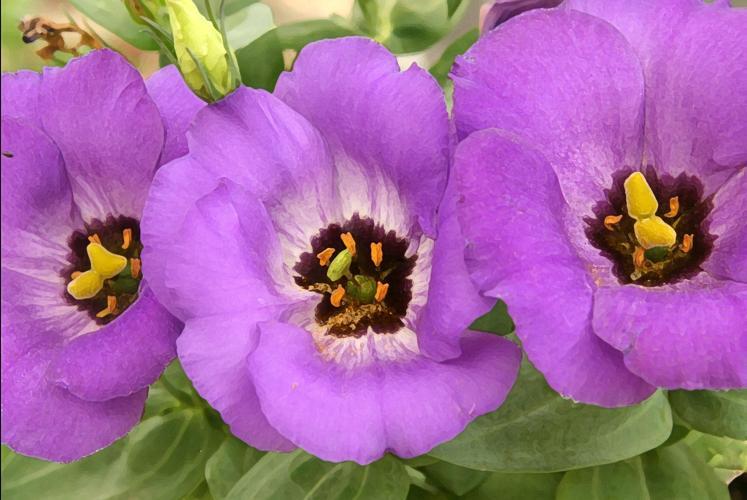
Label: bolero deep blue